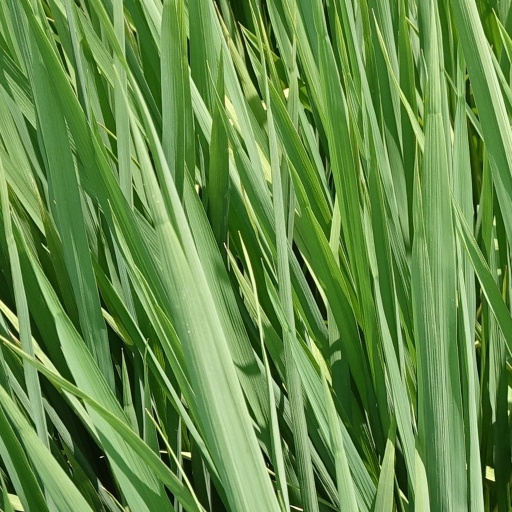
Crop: rice